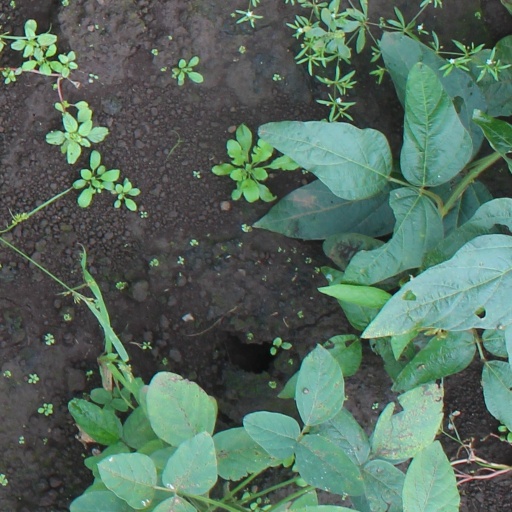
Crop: soybean